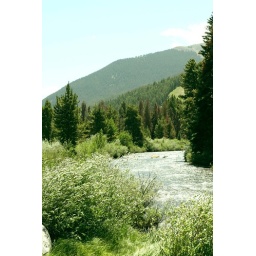
the mountain stream - a river by texas standards